Pony Express

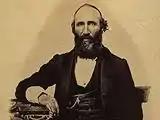
Photo of Major Howard Egan c. 1860s.

Jack Keetley was hired by A. E. Lewis for his division at the age of 19 and put on the run from Marysville to Big Sandy. He was one of those who rode for the Pony Express during the entire 19 months of its existence.